Tutedhara

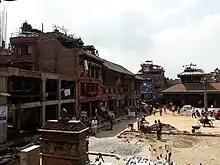
View of Dattatreya Square with the back of the jahru (with funnel) on the left

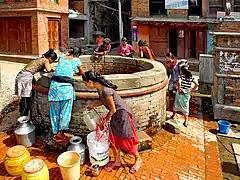
The well that was used to fill the jahru (seen on the right) in the past

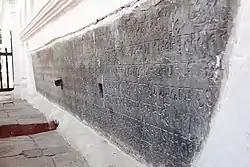
Royal tutedhara with inscriptions in 15 languages. The holes in the stone reveal its former function as a drinking fountain.

Only in the city of Patan has there been a comprehensive survey of all the tutedharas. A total of 106 of them have been found. A few of these had been kept operational in the traditional way and two were connected to the municipal water supply.